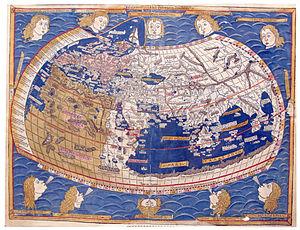
Carte du monde par Ptolémée datant du 15ème siècle
Les sciences romaines sont apparues à la suite de l'essor de la Rome antique. Elles ne sont pas issues de l'inventivité propre des Romains, mais plutôt de l'héritage grec : celui d'Athènes pour ce qui est des courants philosophiques et celui d'Alexandrie pour ce qui est des sciences.